Billingham

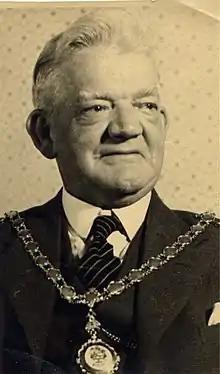
Octavious Evitts, the last mayor of Billingham (in 1952) before the civil parish was recreated

The town's chemical industry started in the early 1900s. In 1917, the town was chosen to be the site of a new chemical works supplying ammonia for the war. However, the plant was not completed until 1920, after the war had ended. The Brunner Mond Company took over the site and converted it to manufacture fertilisers. In December 1926, Brunner Mond merged with three other chemical companies to form Imperial Chemical Industries (ICI), who took control of the plant. With the World Wars creating a high demand for explosives it led to a massive expansion of Billingham and post-Second World War a new town centre was built. ICI began to produce plastics at Billingham in 1966.